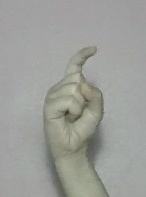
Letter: ra